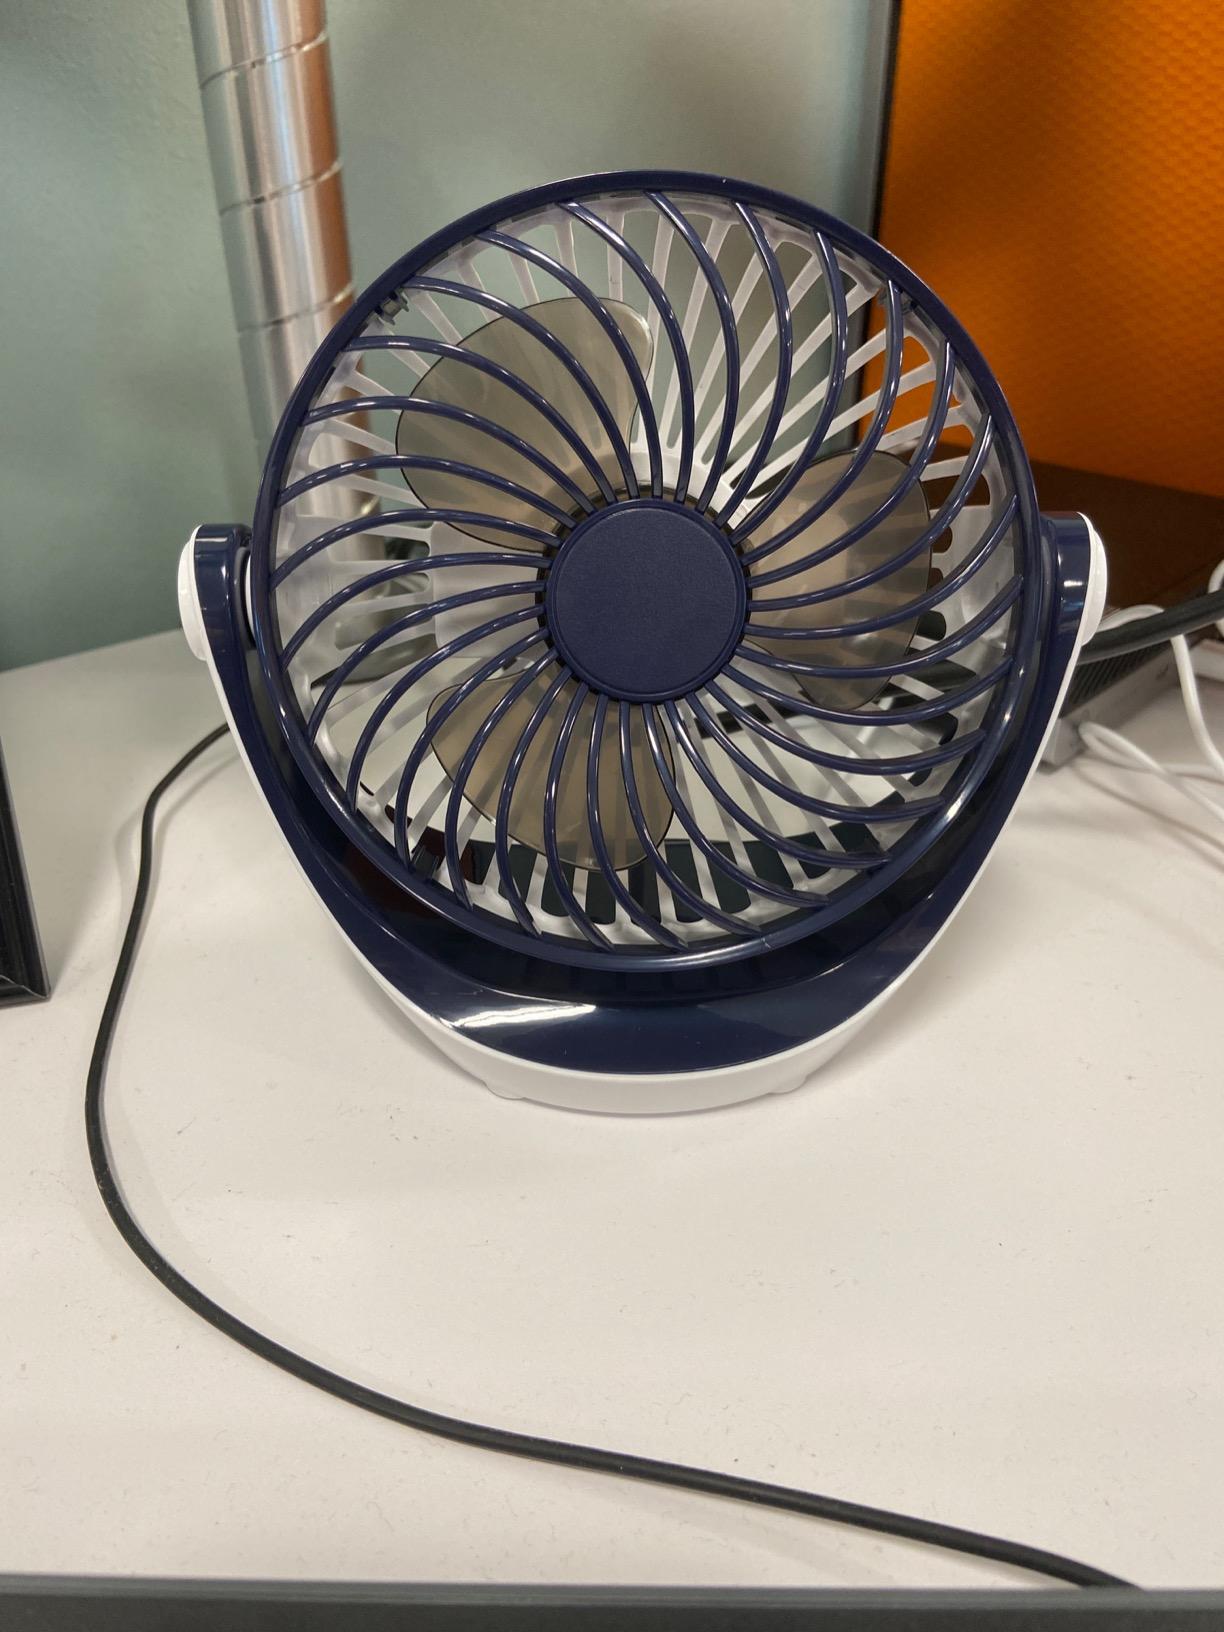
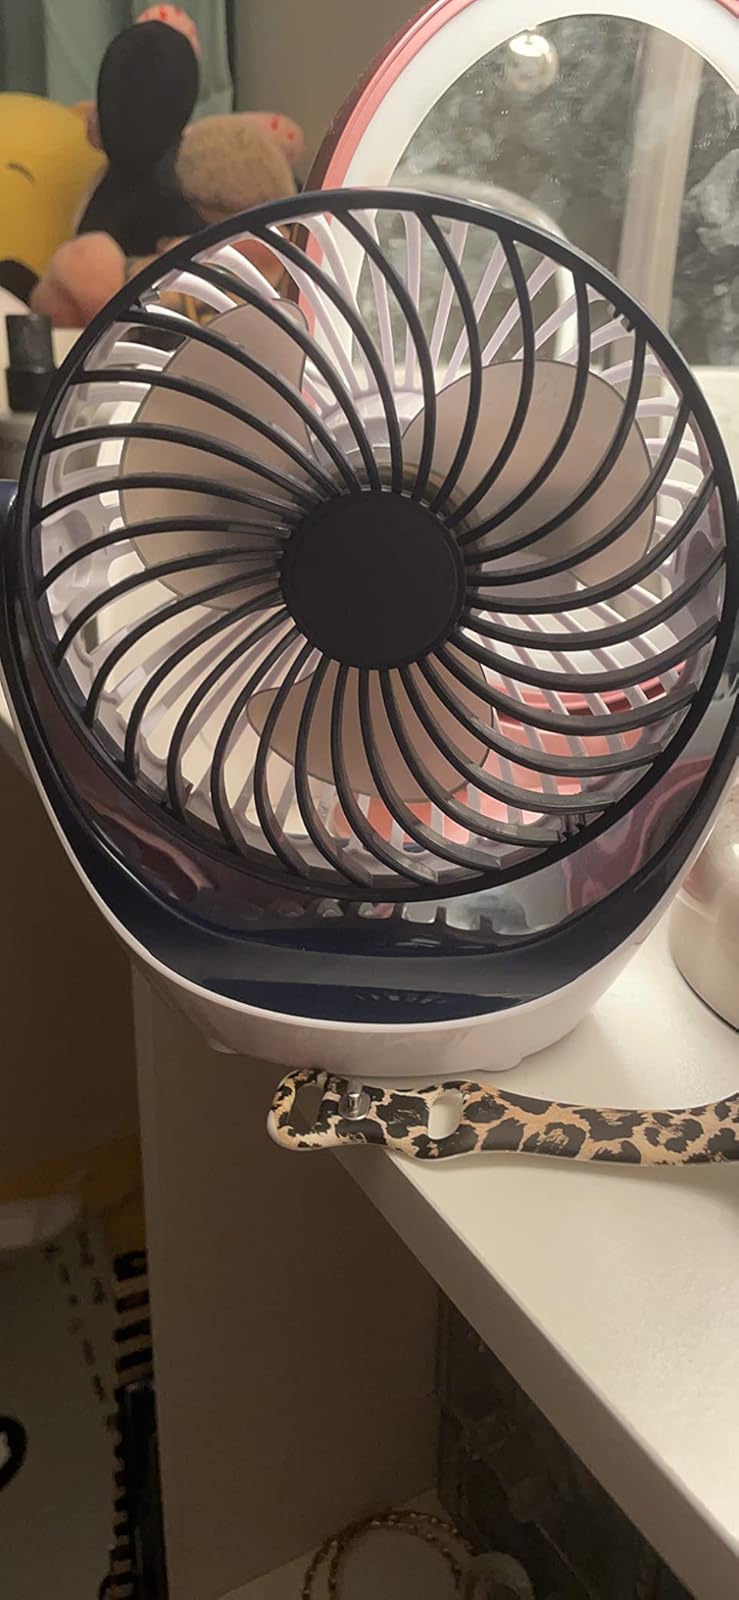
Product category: fan
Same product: yes